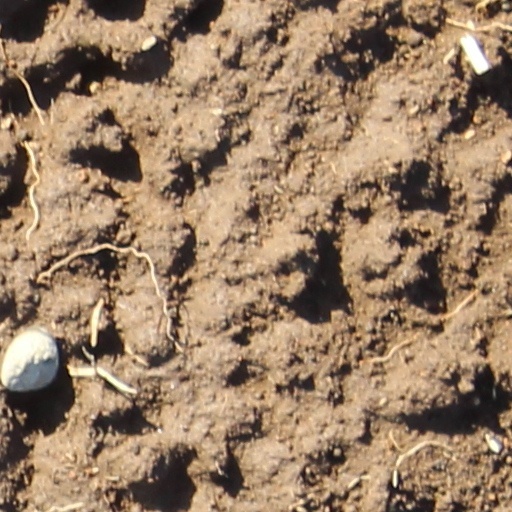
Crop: wheat